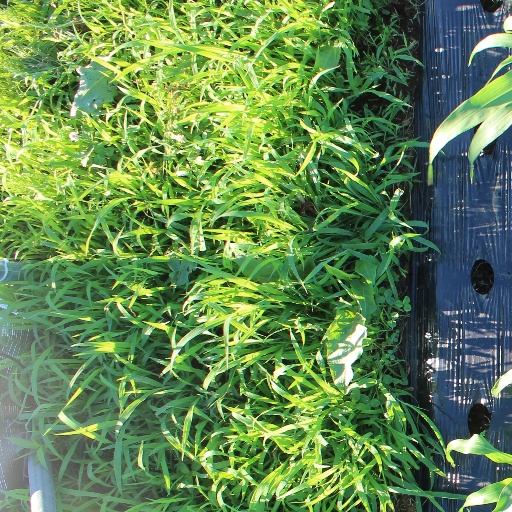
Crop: sorghum